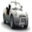
Label: automobile